Crocodile

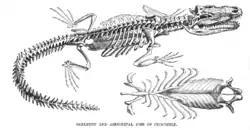
Crocodiles, like dinosaurs, have the abdominal ribs modified into "gastralia".

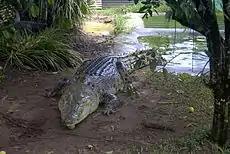
A saltwater crocodile in captivity

Apart from the advantage conferred by its sufficiently large size relative to other animals in the ecosystem, other physical traits contribute a crocodile's position as predator. Its external morphology is a sign of its aquatic and predatory lifestyle. Its streamlined body enables it to swim swiftly; it also tucks its feet to the side while swimming, making it faster by decreasing water resistance. Crocodiles have webbed feet which, though not used to propel them through the water, allow them to make fast turns and sudden moves in the water or initiate swimming. Webbed feet are an advantage in shallow water, where the animals sometimes move around by walking. Crocodiles have a palatal flap, a rigid tissue at the back of the mouth that blocks the entry of water. The palate has a special path from the nostril to the glottis that bypasses the mouth. The nostrils are closed during submergence.